Cincinnati in the American Civil War

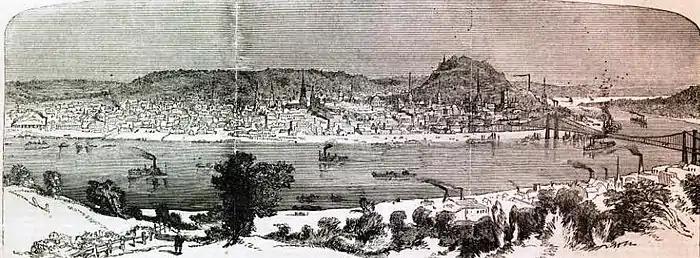
Cincinnati in 1862, a lithograph in "Harper's Weekly"

During the American Civil War, the Ohio River port city of Cincinnati, Ohio, played a key role as a major source of supplies and troops for the Union Army. It also served as the headquarters for much of the war for the Department of the Ohio, which was charged with the defense of the region, as well as directing the army's offensives into Kentucky and Tennessee.